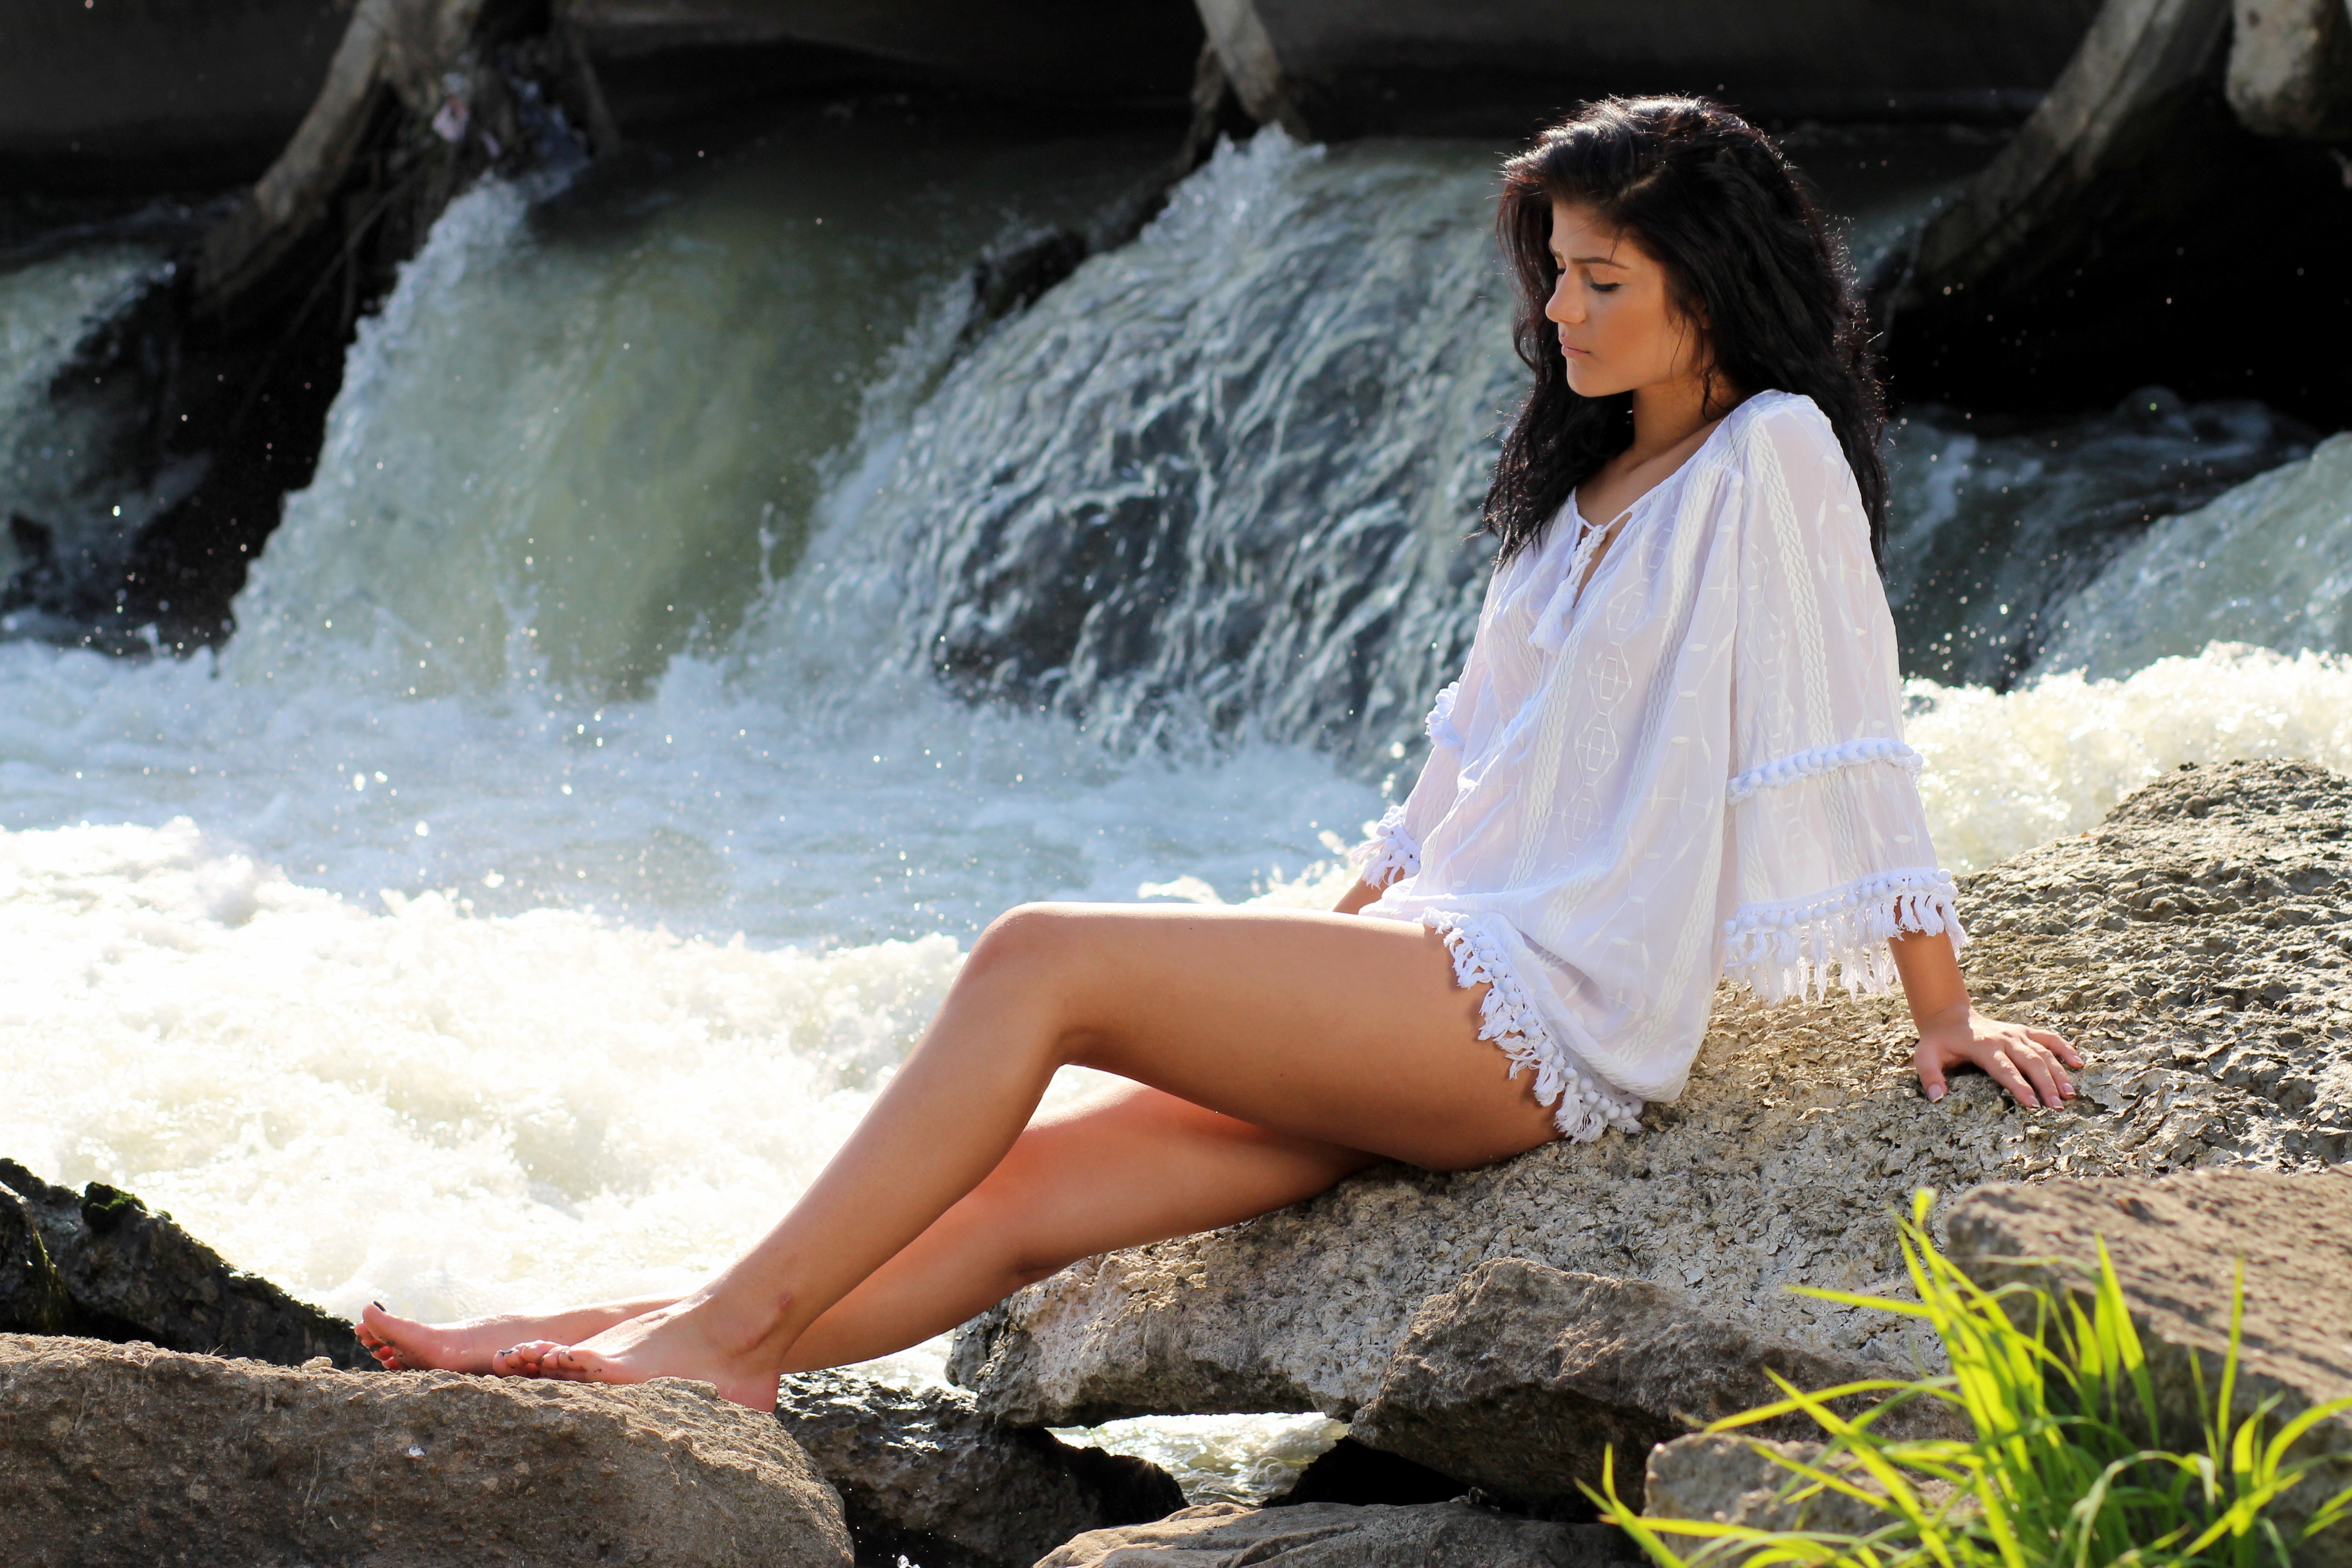
sea, water, nature, rock, person, girl, woman, white, photography, sunlight, wave, summer, leg, brunette, model, spring, sitting, fashion, lady, season, shirt, human body, waves, dress, photograph, beauty, cascada, image, sensual, photo shoot, seduction, human positions